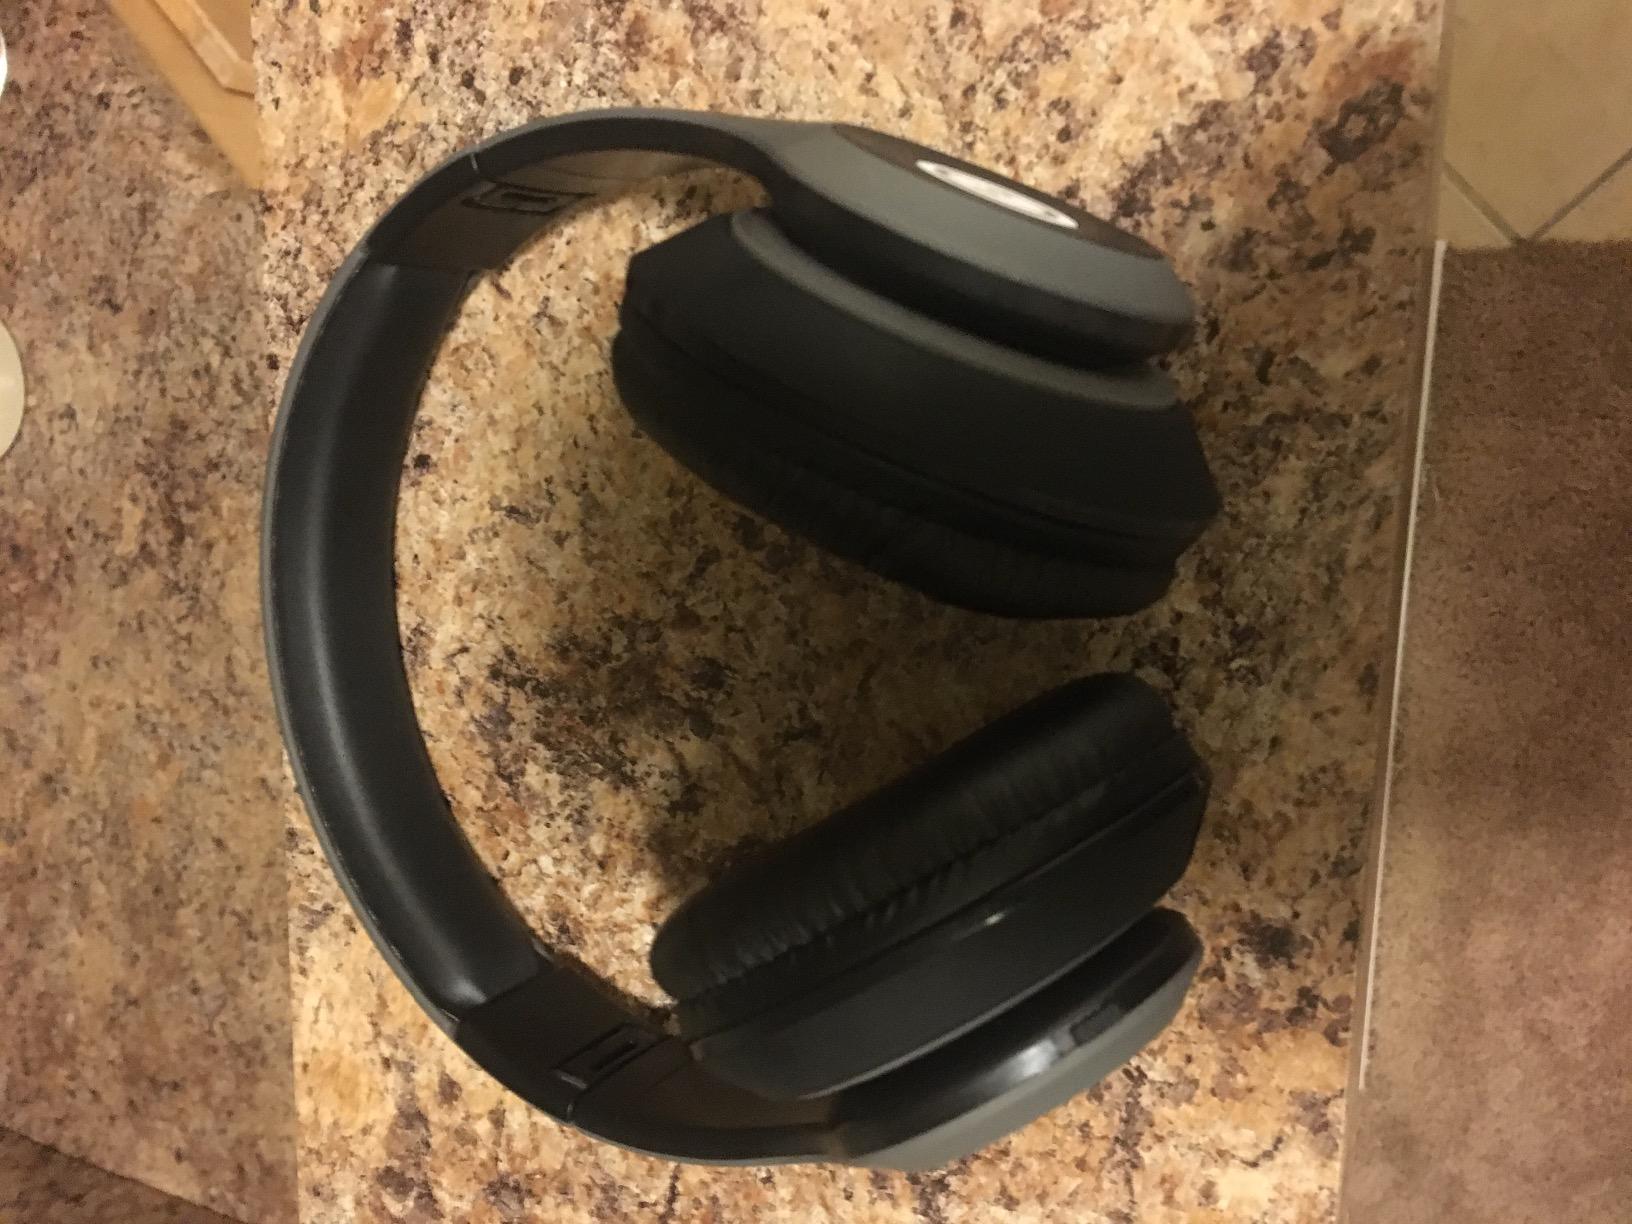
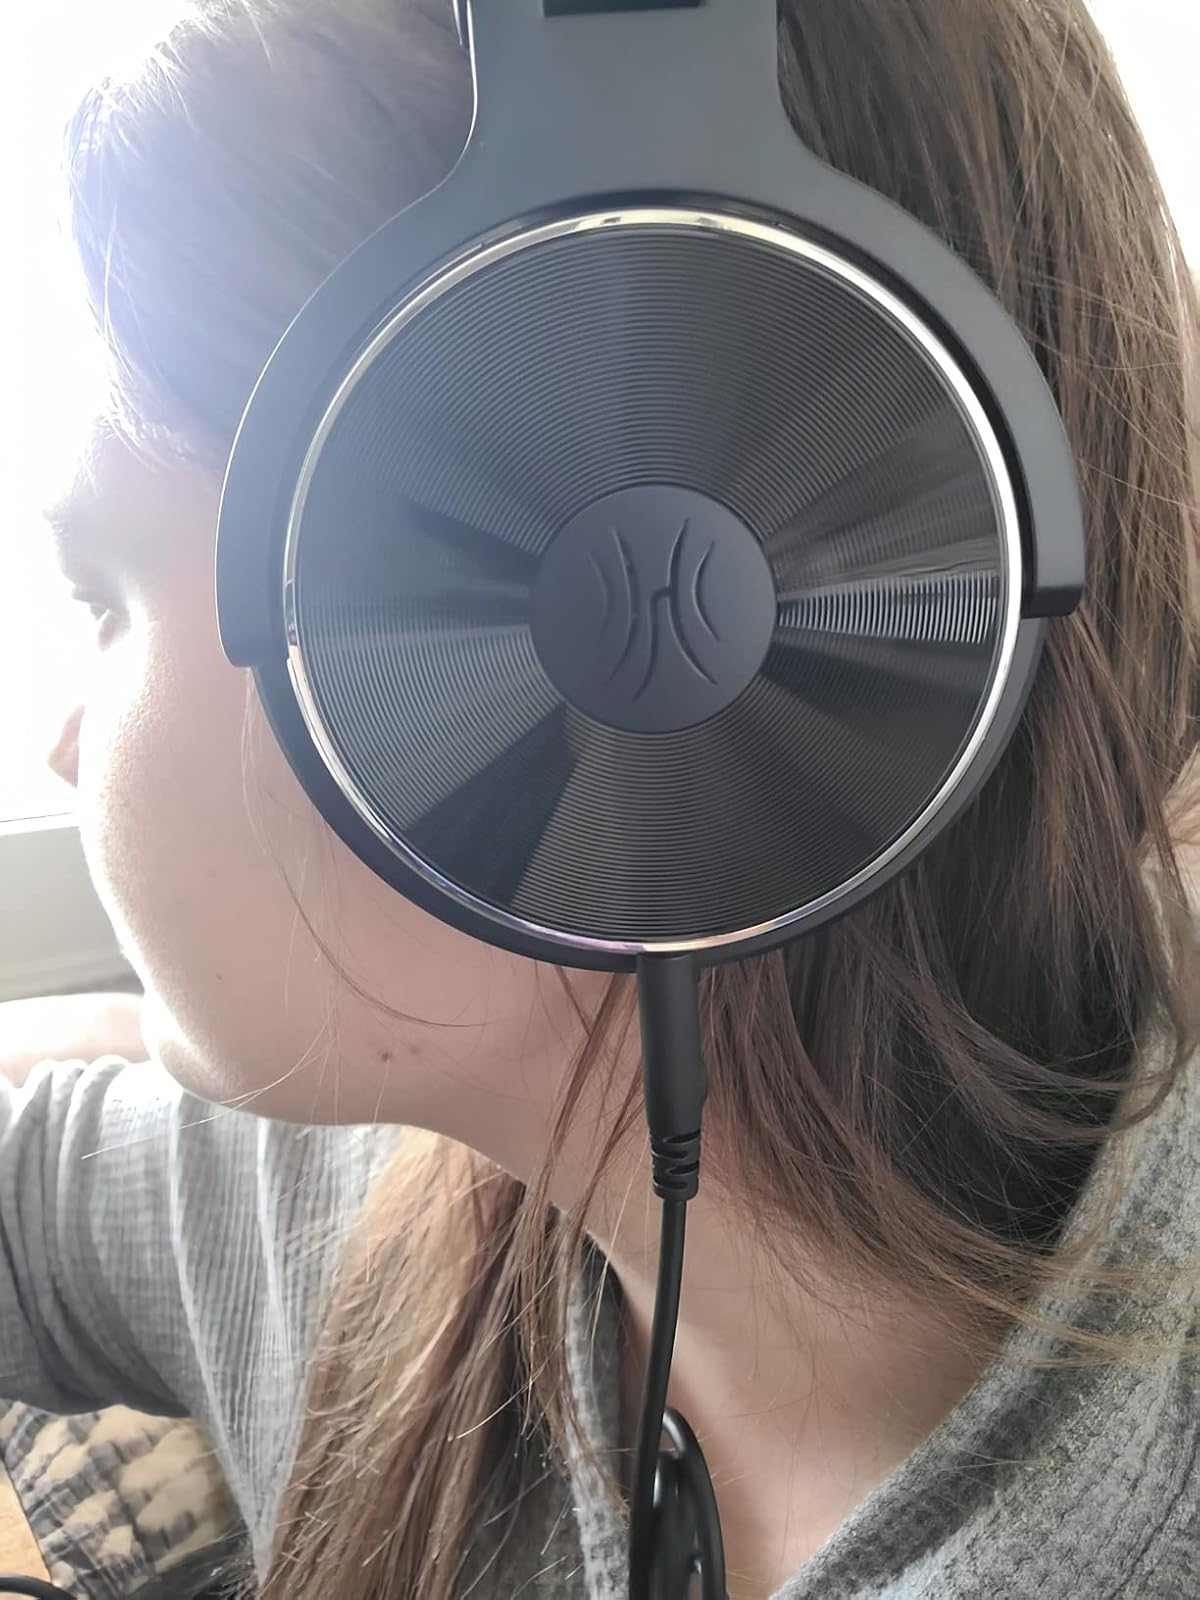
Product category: headphones
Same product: no